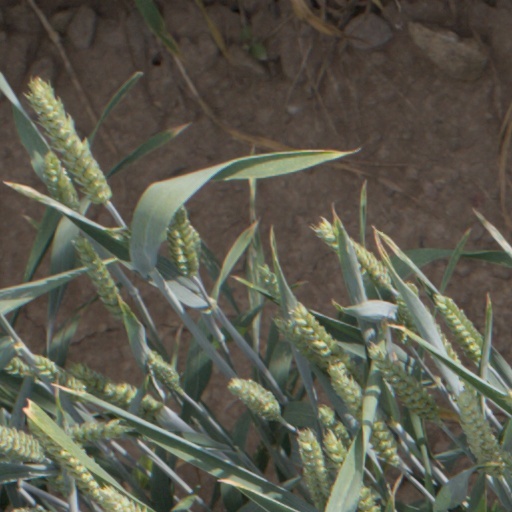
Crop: wheat